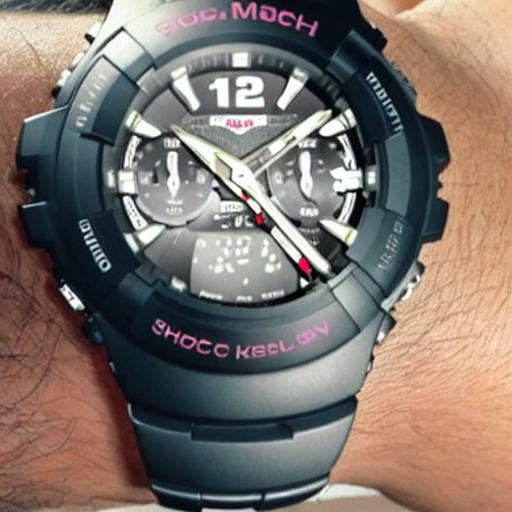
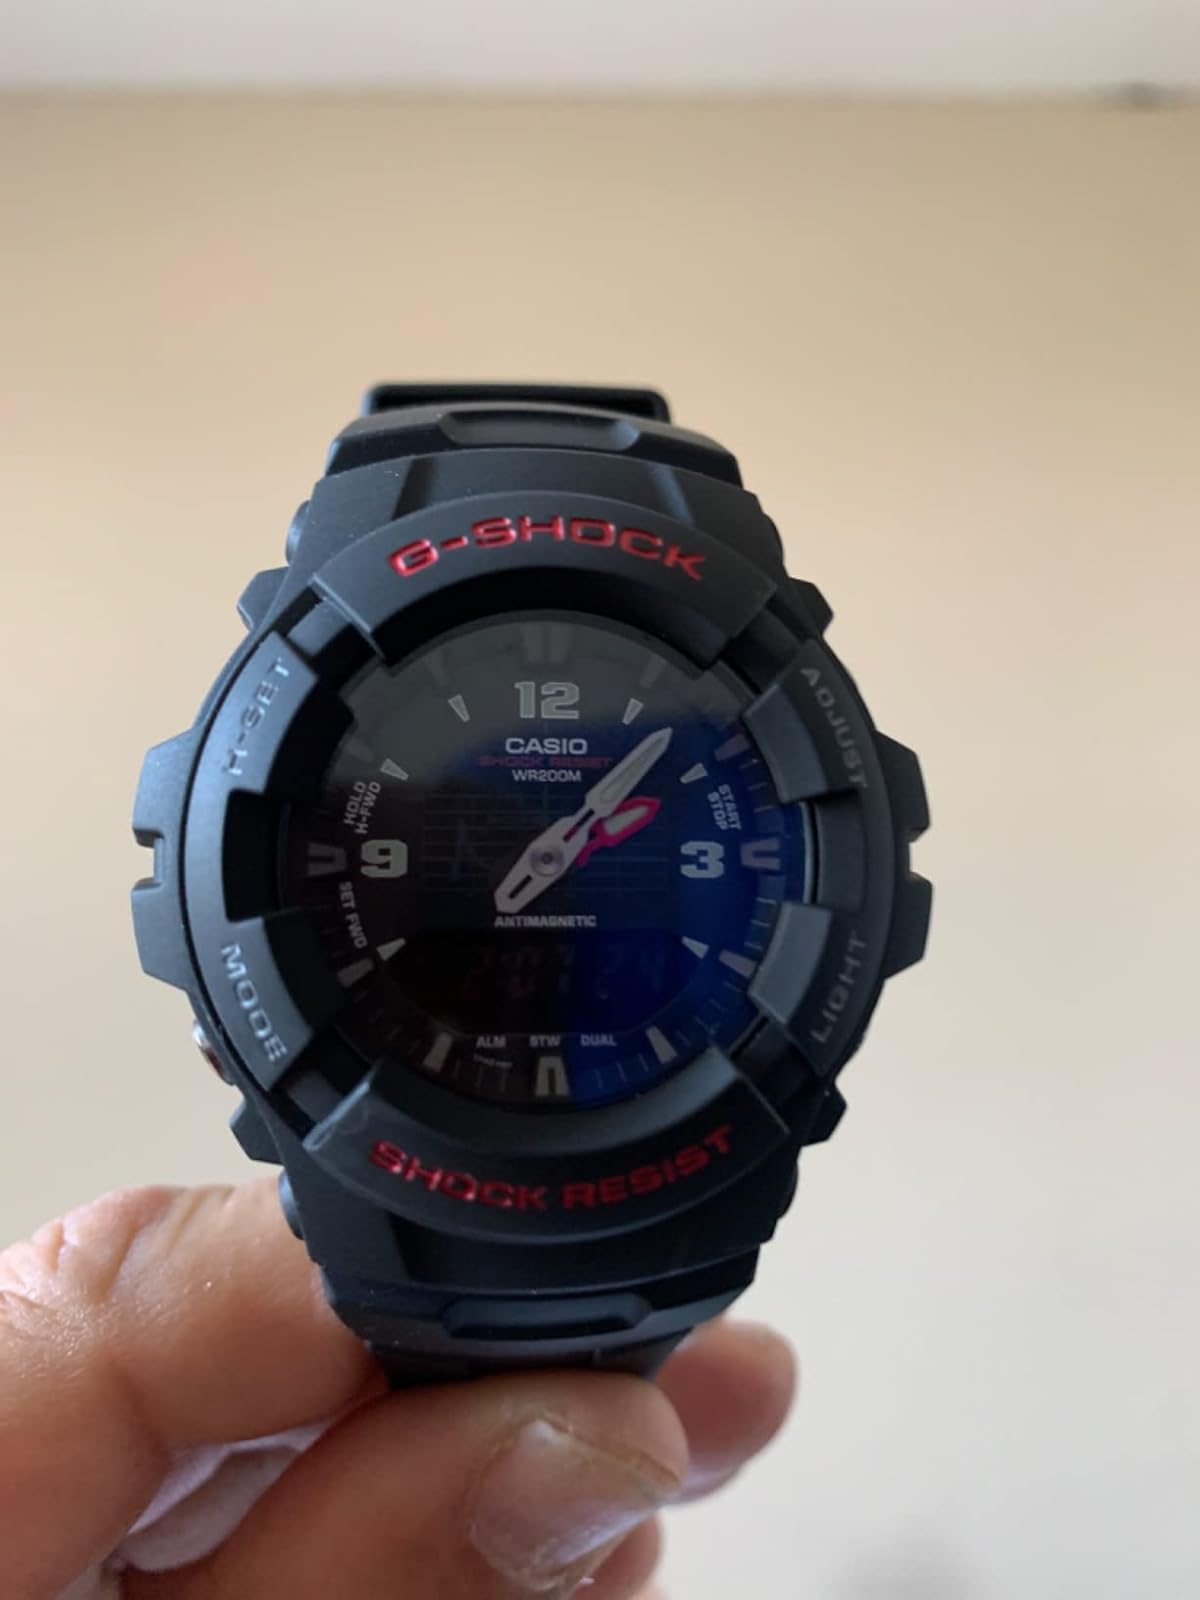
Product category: accessories_watch
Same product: no